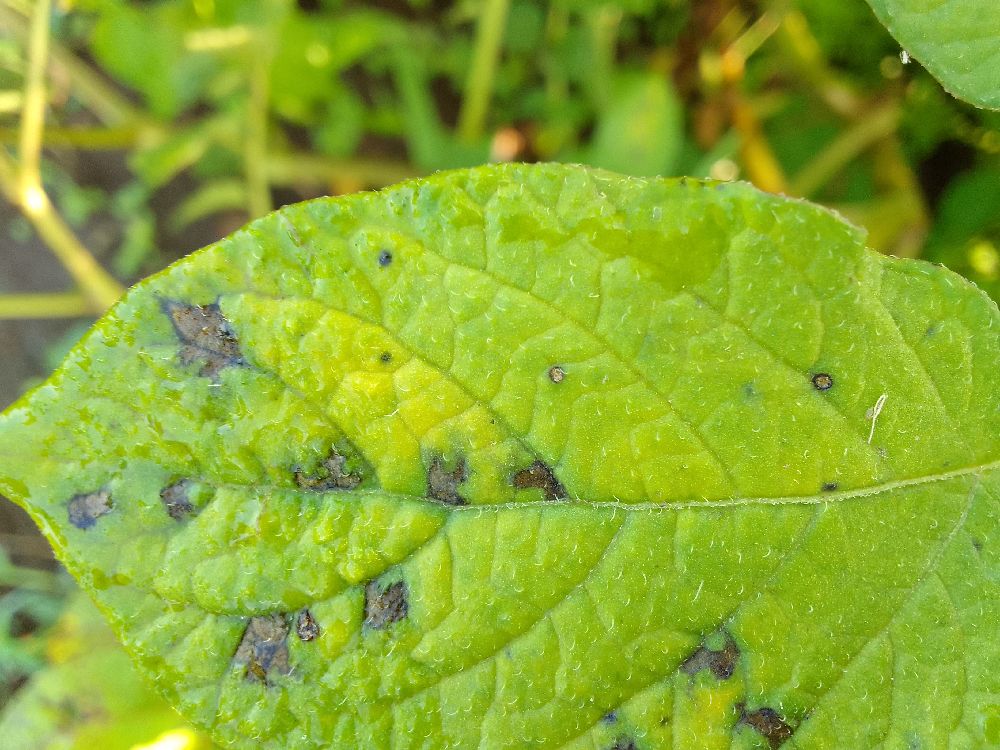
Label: Early blight